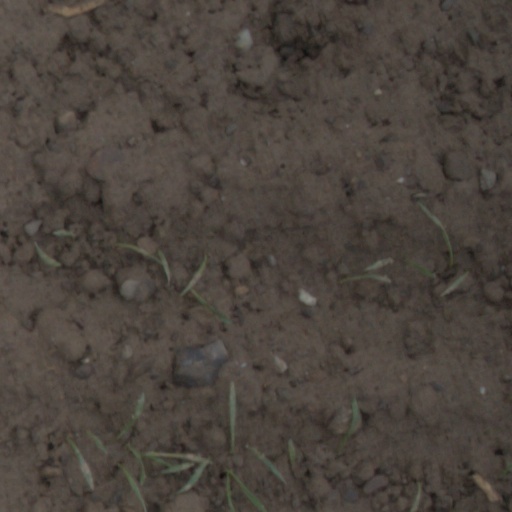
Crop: wheat